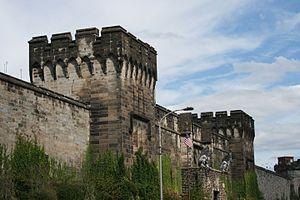
Le Eastern State Penitentiary est une prison des États-Unis, située à Philadelphie en Pennsylvanie.
Cet article recense les sites concernés par l'observatoire mondial des monuments en 2000.
Cet article recense les sites concernés par l'observatoire mondial des monuments en 1996.